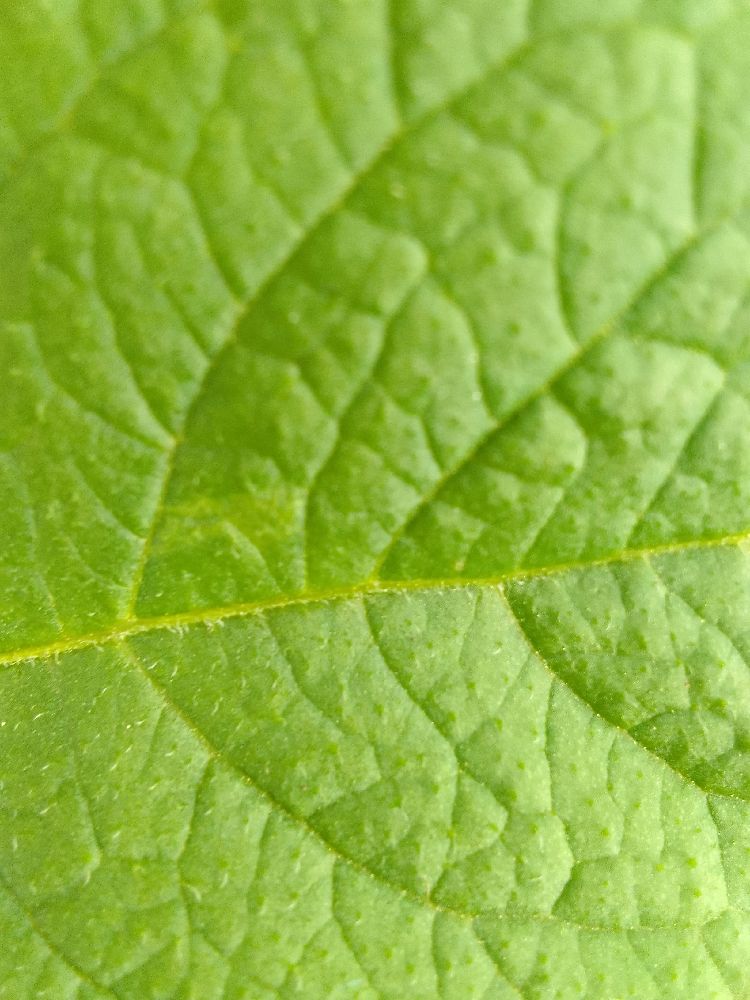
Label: Healthy